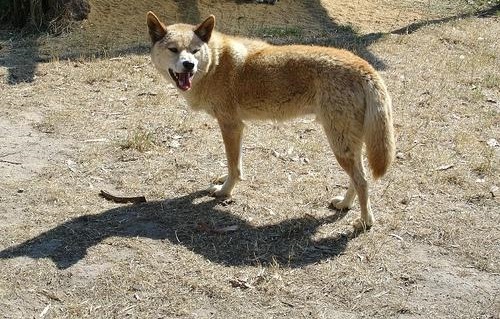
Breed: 217-n000079-dingo